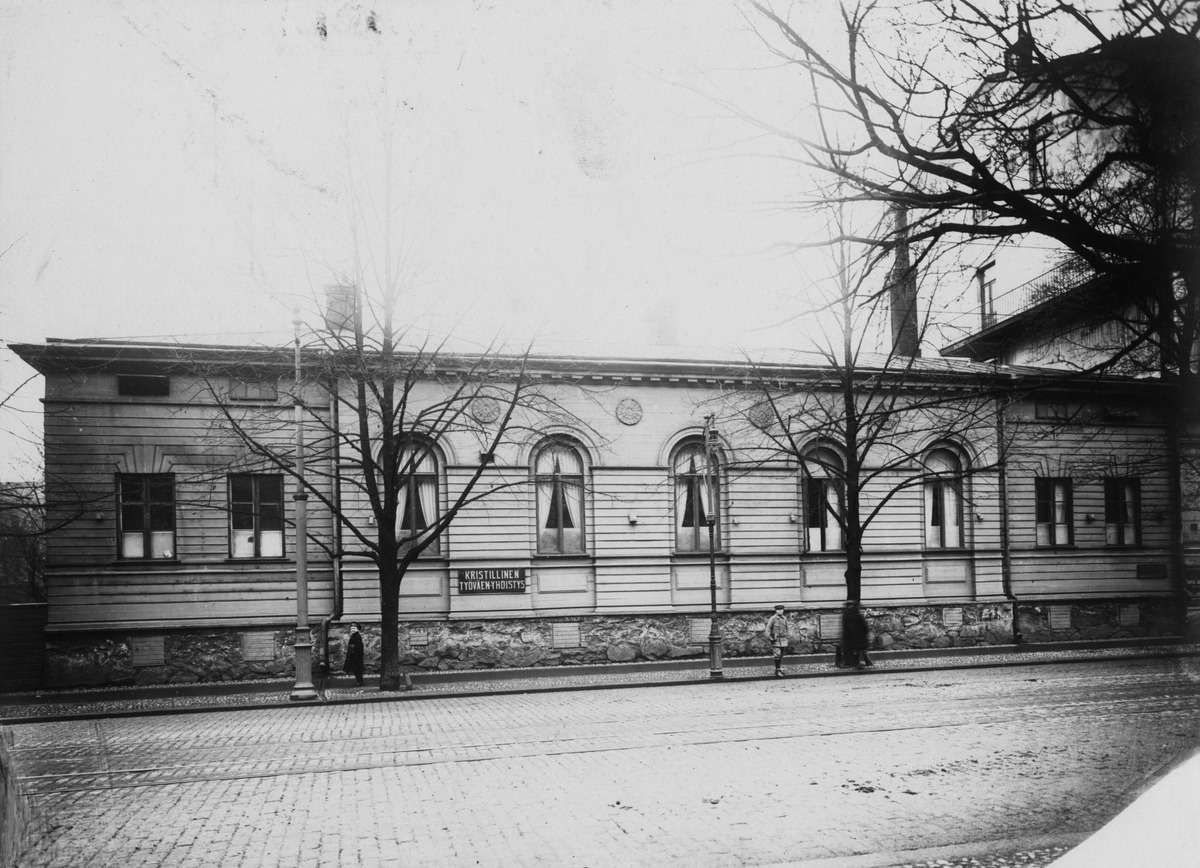
Bulevardi 7, 9
sisällön kuvaus: Bulevardi 7, 9. mustavalkoinen
Kuvaaja: Brander, Signe, valokuvaaja
Ajankohta: kuvausaika 1913
Paikka: Suomi, Uusimaa, Helsinki, Kamppi Helsinki, Bulevardi 7, 9
Aiheet: Kristillinen työväenyhdistys, puurakennukset, jalankulkijat